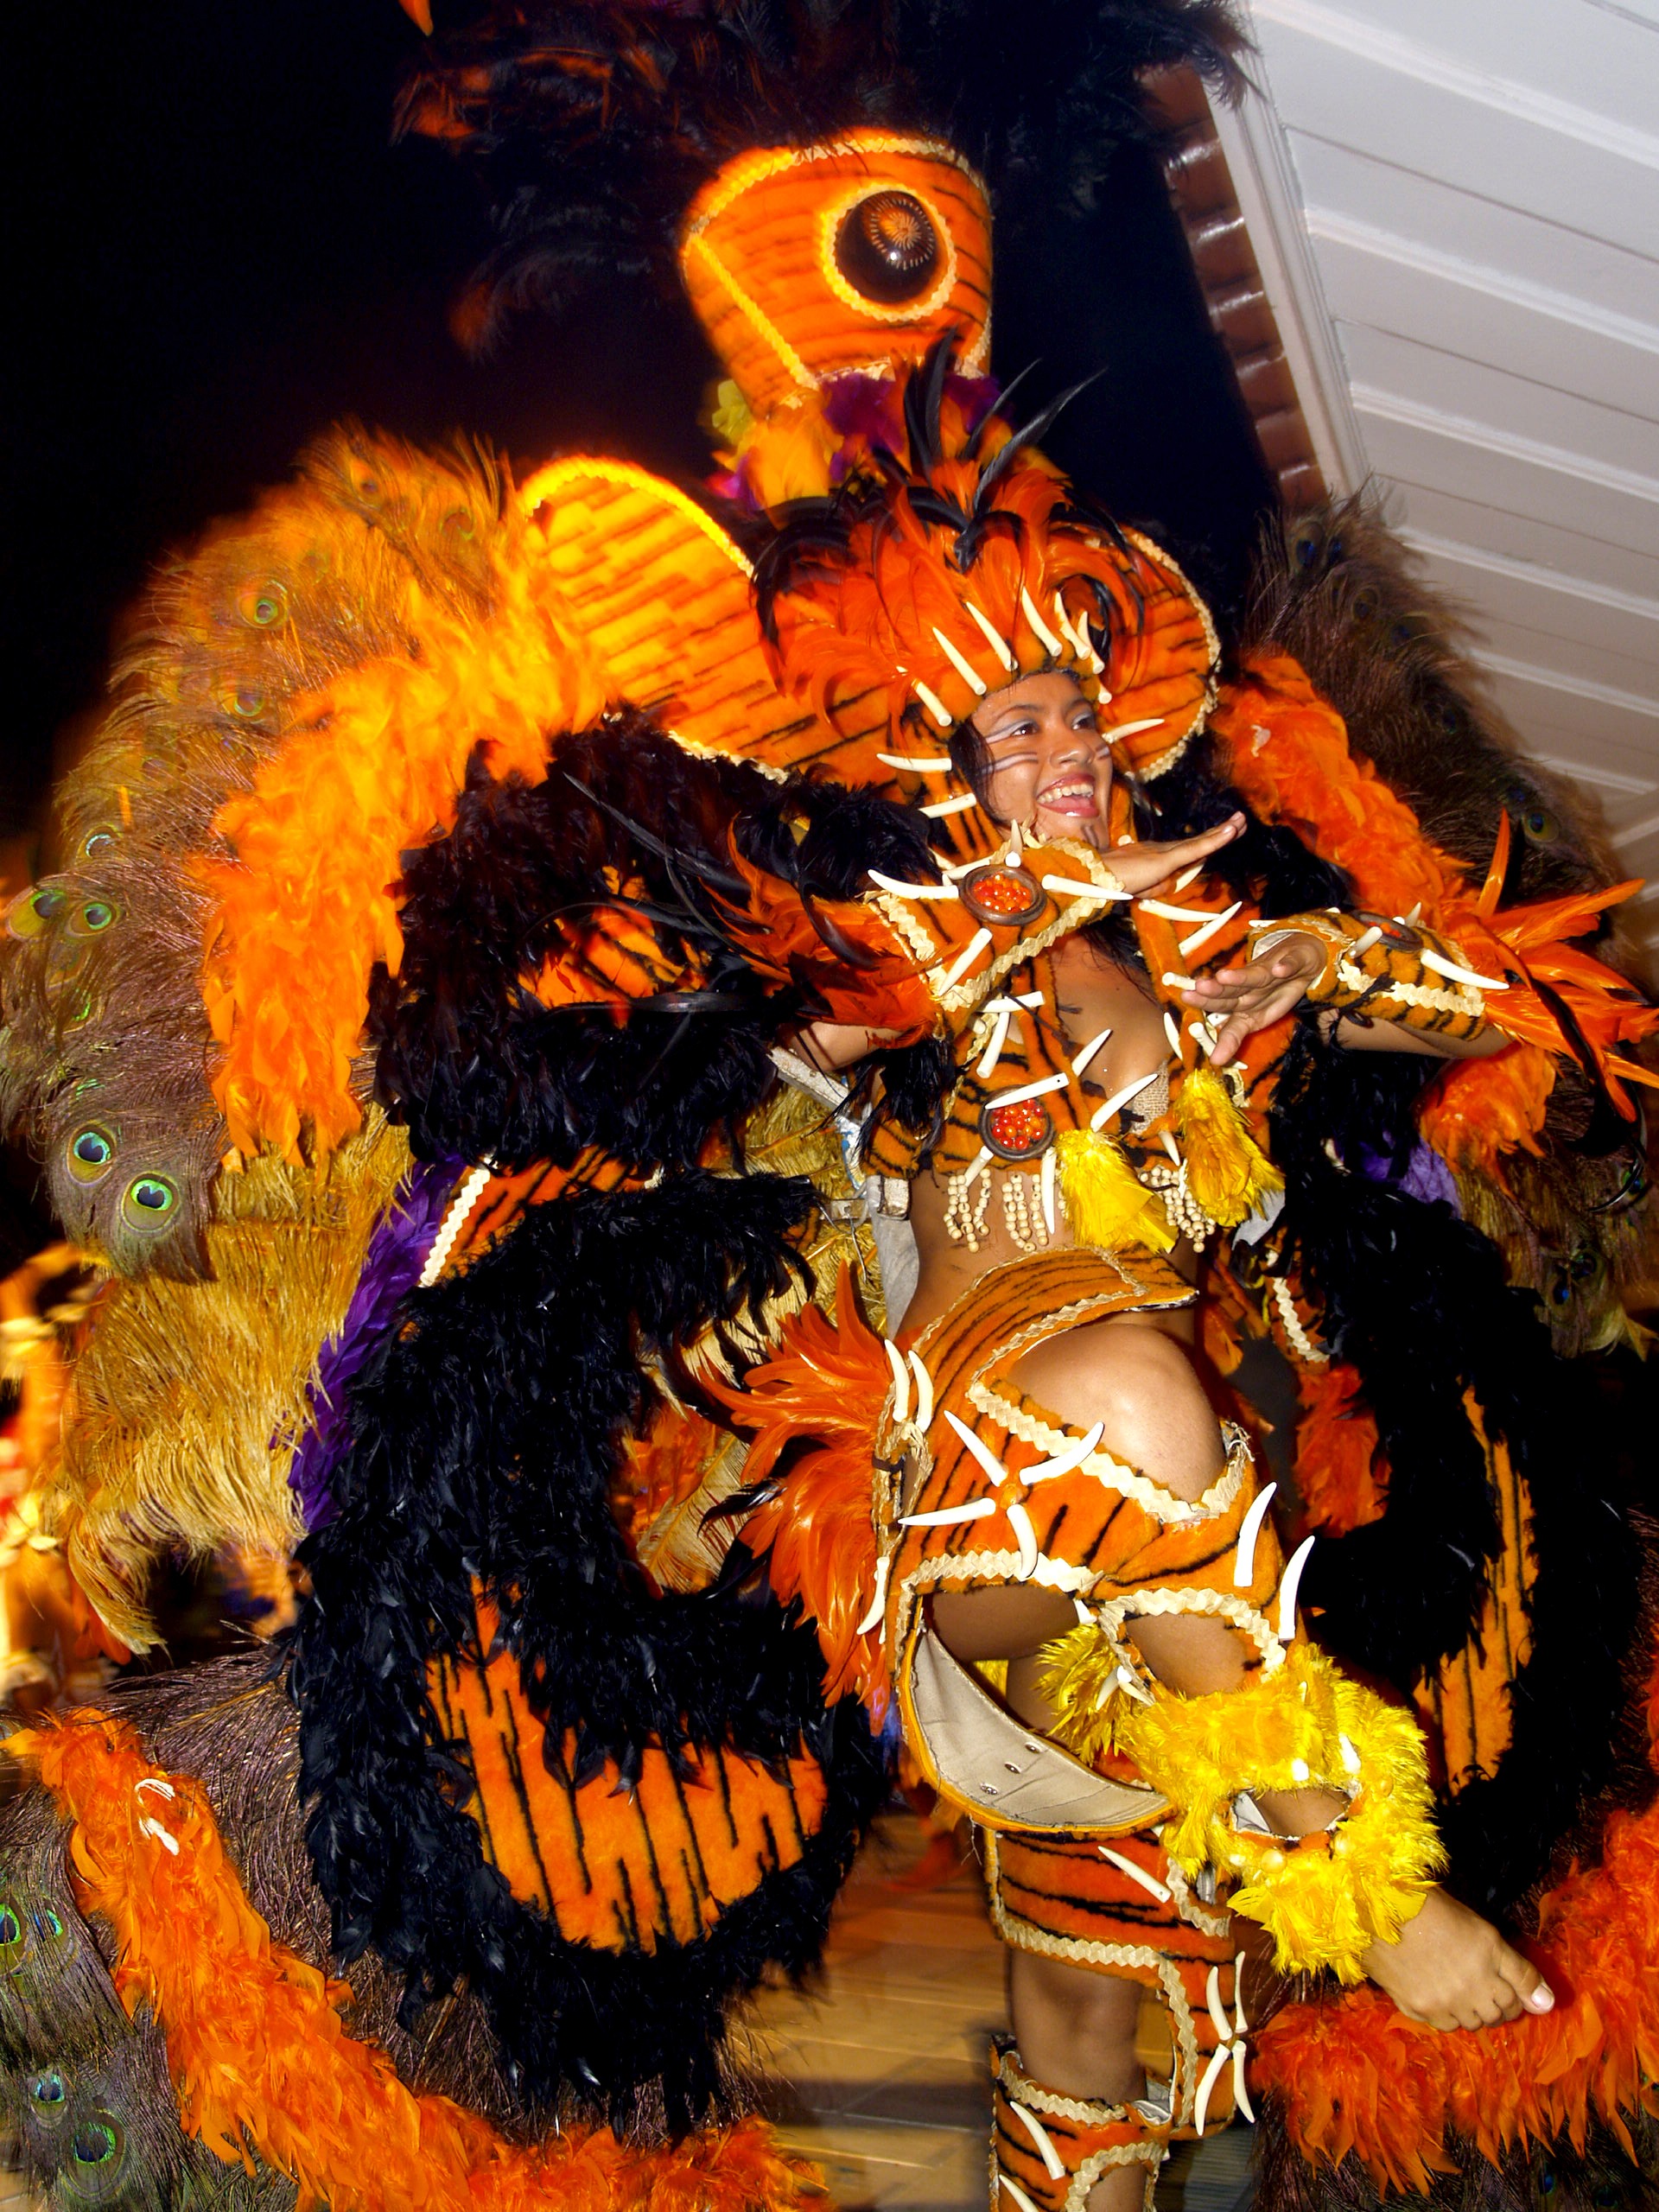
girl, flower, dance, carnival, show, autumn, colorful, festival, samba, event, brazil, costume, mythology, temper